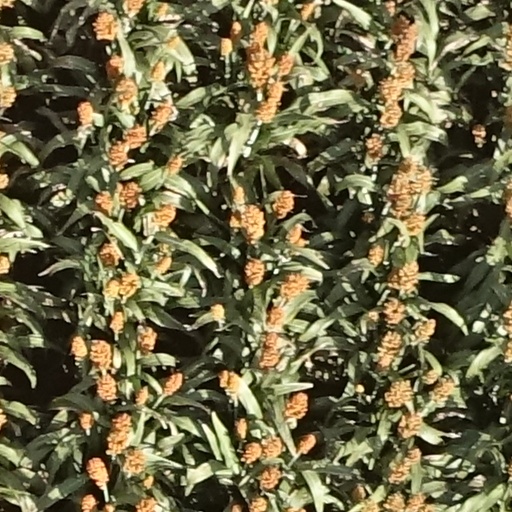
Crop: sorghum